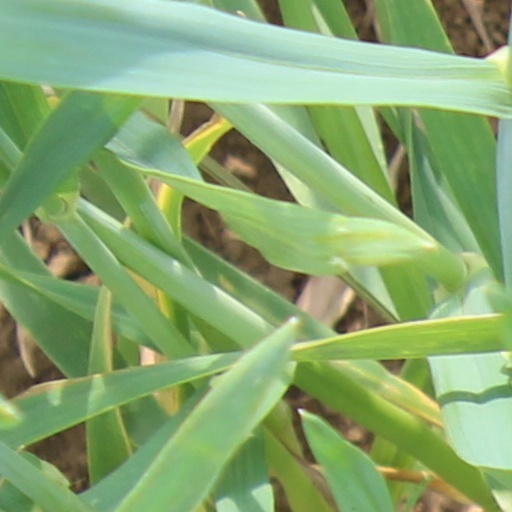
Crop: wheat